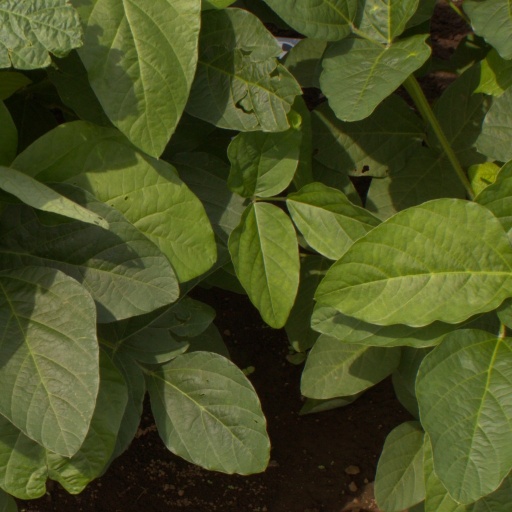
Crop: soybean